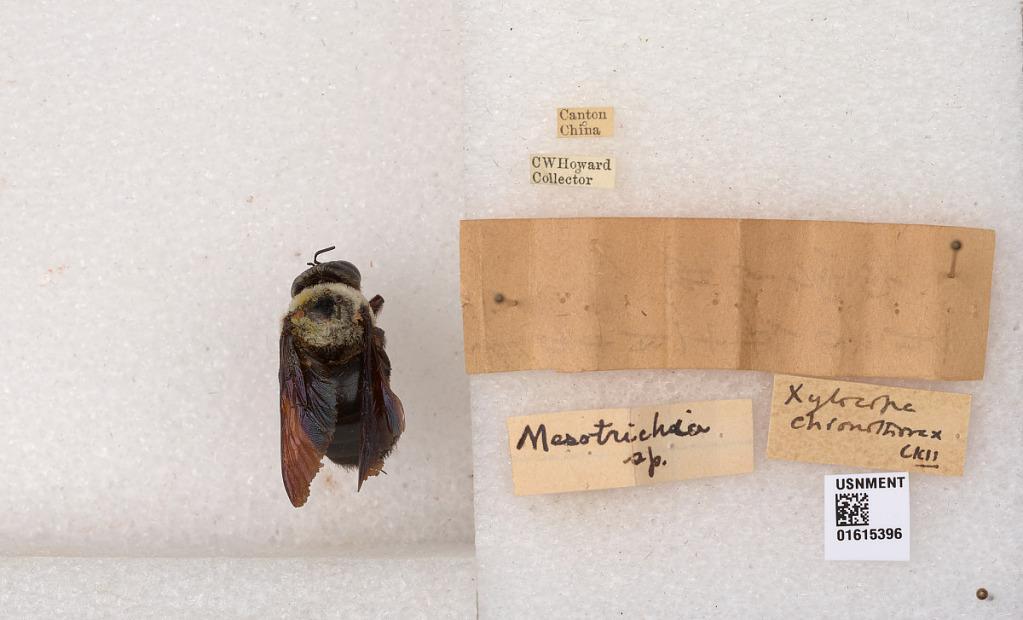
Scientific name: Xylocopa (Alloxylocopa) phalothorax Lepeletier
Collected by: C. Howard
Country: China
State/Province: Guangdong
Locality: Canton